Igreja de São Roque

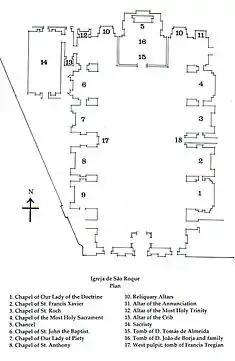
Igreja de São Roque: Floorplan

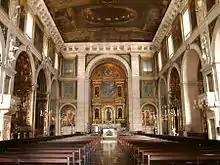
Interior of the Church, looking towards the main altar

In 1505 Lisbon was being ravaged by the plague, which had arrived by ship from Italy. The king and the court were even forced to flee Lisbon for a while. The site of São Roque, outside the city walls (now an area known as the Bairro Alto), became a cemetery for plague victims. At the same time the King of Portugal, Manuel I (reigned 1495–1521), sent to Venice for a relic of St. Roch, the patron saint of plague victims, whose body had been translated to that city in 1485. The relic was sent by the Venetian government, and it was carried in procession up the hill to the plague cemetery.